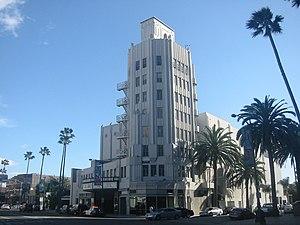
Ceci est la liste des lieux historiques inscrits sur le registre national dans le comté de Los Angeles en Californie.